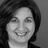
Emotion: happy